Metal foam

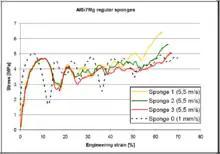
Aluminium crash graph

Metal foams are used for stiffening a structure without increasing its mass. For this application, metal foams are generally closed pore and made of aluminium. Foam panels are glued to the aluminium plate to obtain a resistant composite sandwich locally (in the sheet thickness) and rigid along the length depending on the foam's thickness.